Dog crossbreed

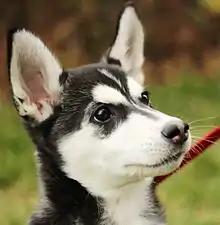
A Huskamute (Siberian Husky-Alaskan Malamute cross) puppy

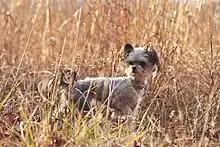
A Chihuahua and Toy Poodle crossbreed, known as a Chipoo

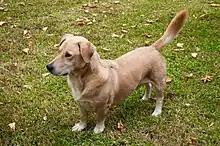
A Bassador (Basset Hound-Labrador Retriever cross)

The "Encyclopædia Britannica" traces what was the "designer dog" fad to the late 20th century when breeders began to cross purebred Poodles with other purebred breeds to obtain a dog with the Poodle's hypoallergenic coat, along with various desirable characteristics from other breeds.